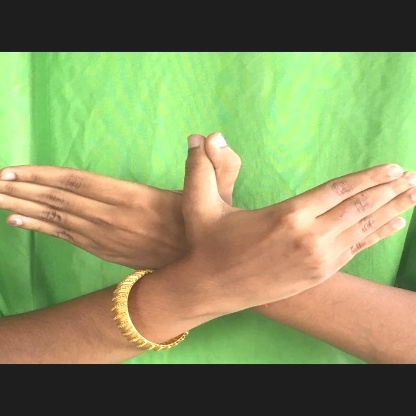
Mudra: Garuda